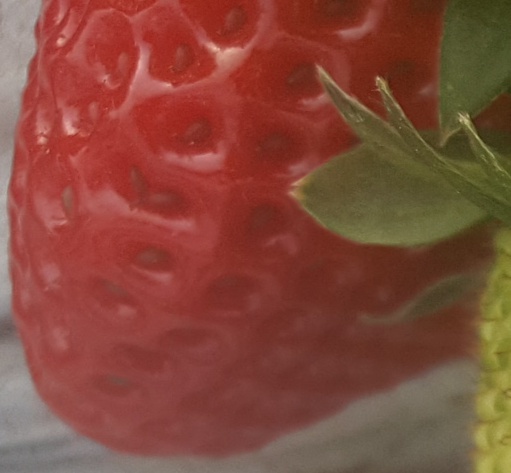
Label: Strawberry